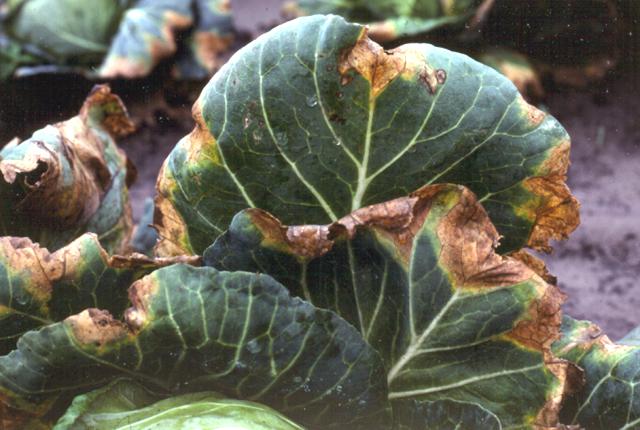
Plant: Cabbage
Disease: cabbage black rot